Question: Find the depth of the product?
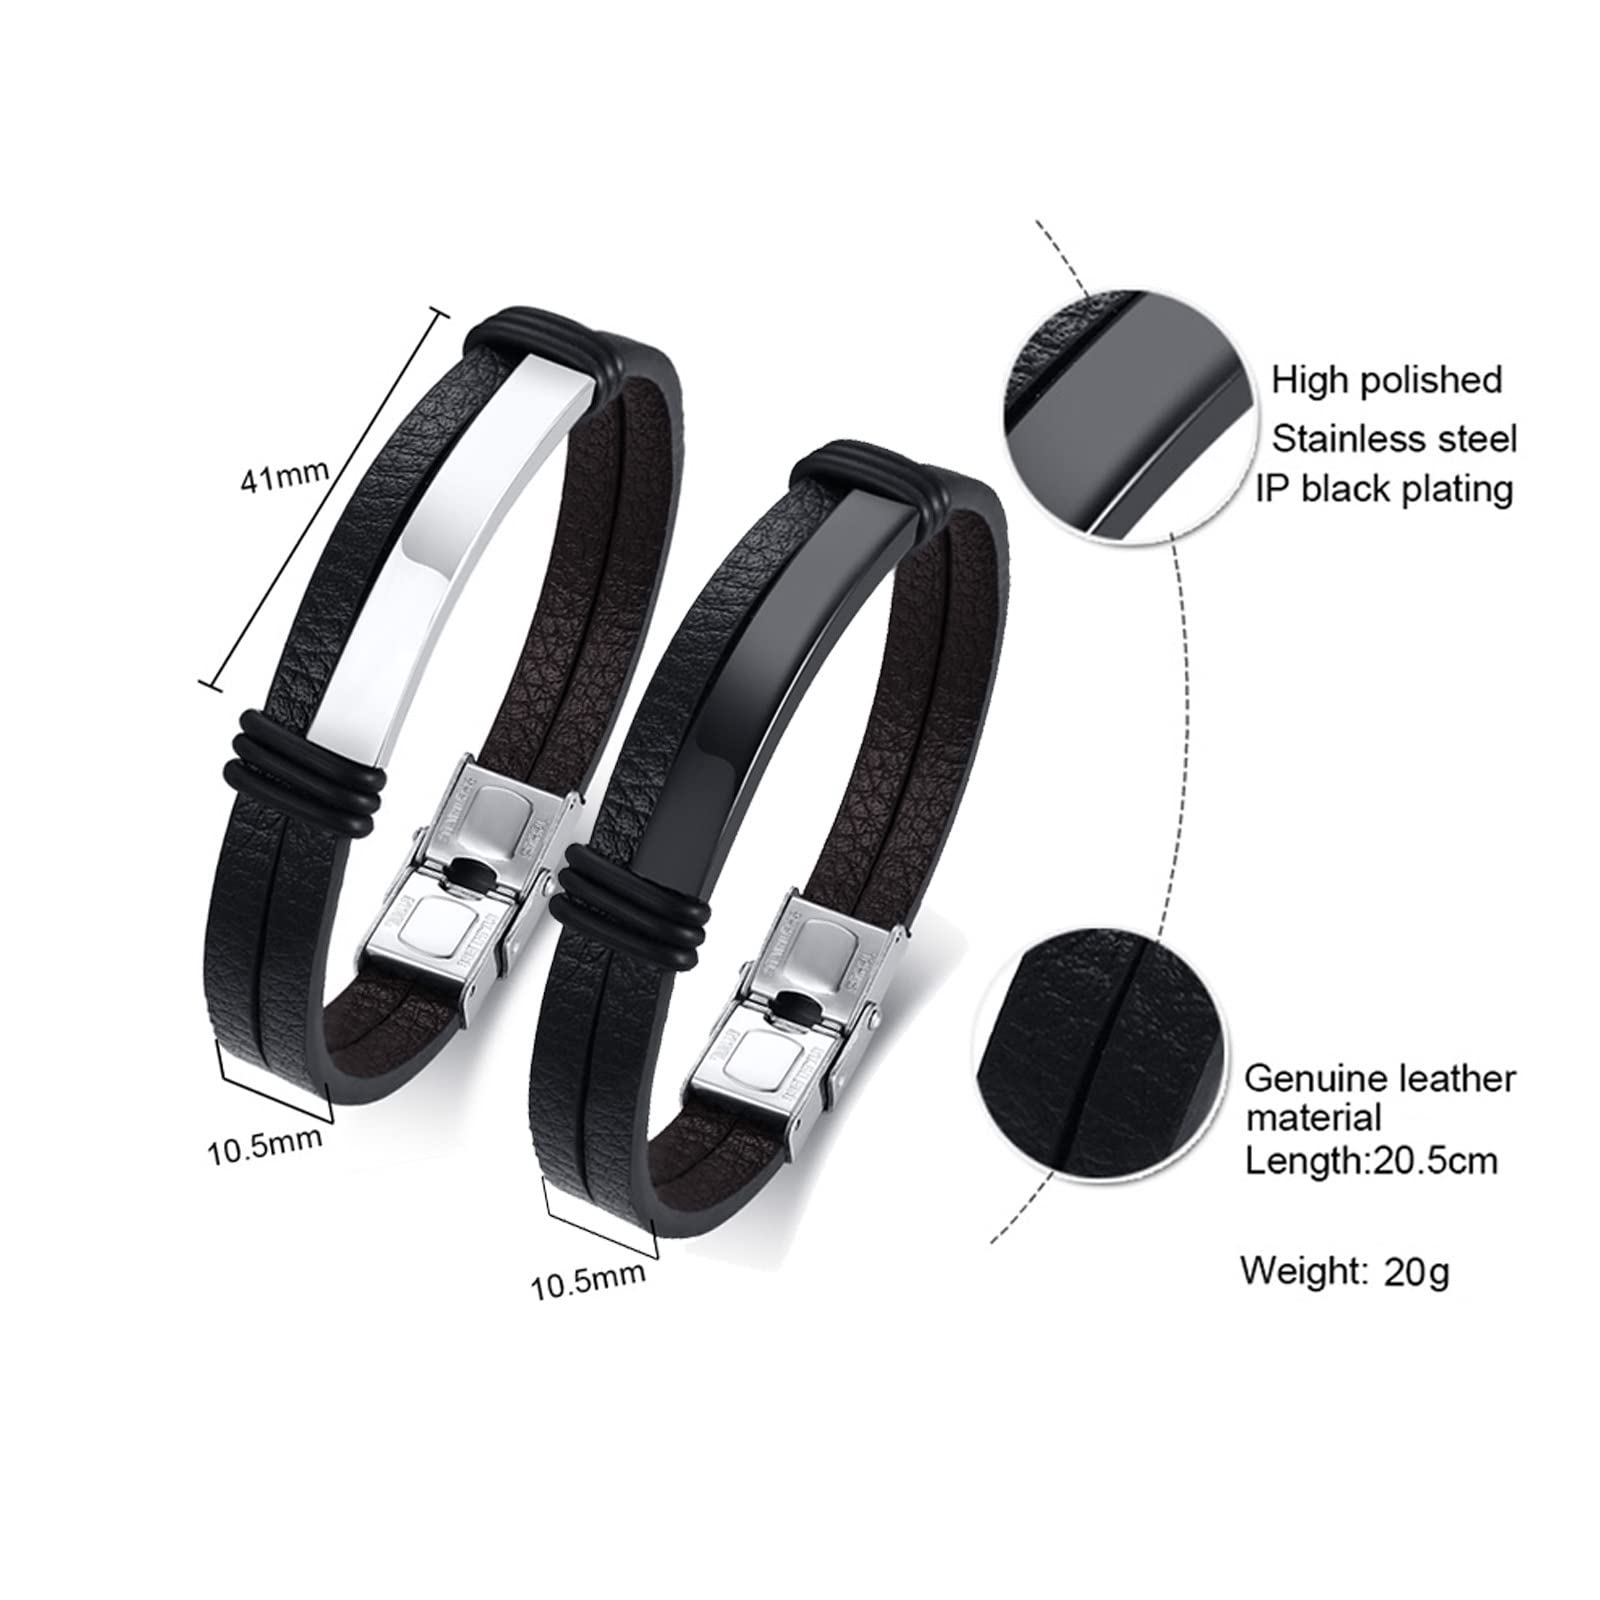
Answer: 20.5 centimetre